David Fernàndez i Ramos

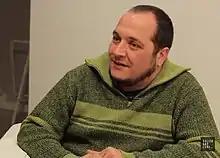
David Fernández 2015

He has been active in the Catalan cooperative, alternative economy and ethical finance movements.